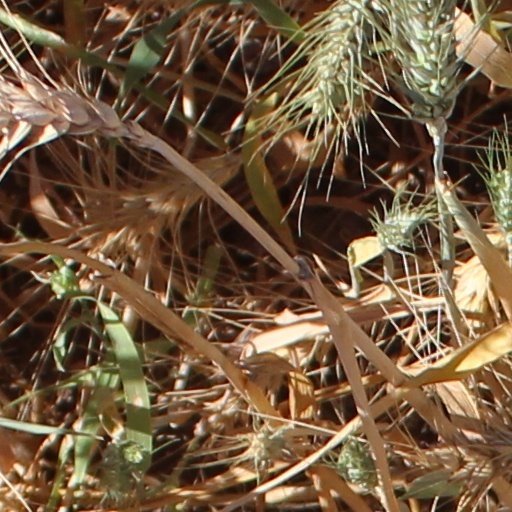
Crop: wheat